Haruka: Beyond the Stream of Time

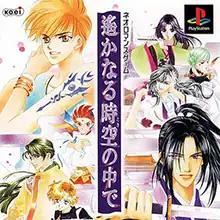
Cover art from the "Harukanaru Toki no Naka de" PlayStation video game

is an otome adventure game developed by Ruby Party and published by Koei. It is a part of Ruby Party's Neoromance label.